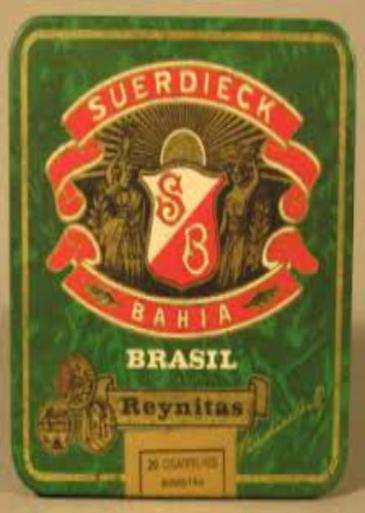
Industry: Food